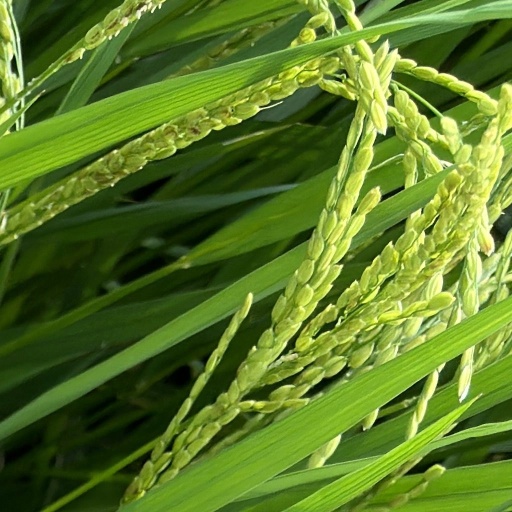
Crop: rice